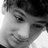
Emotion: neutral